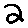
Label: 2